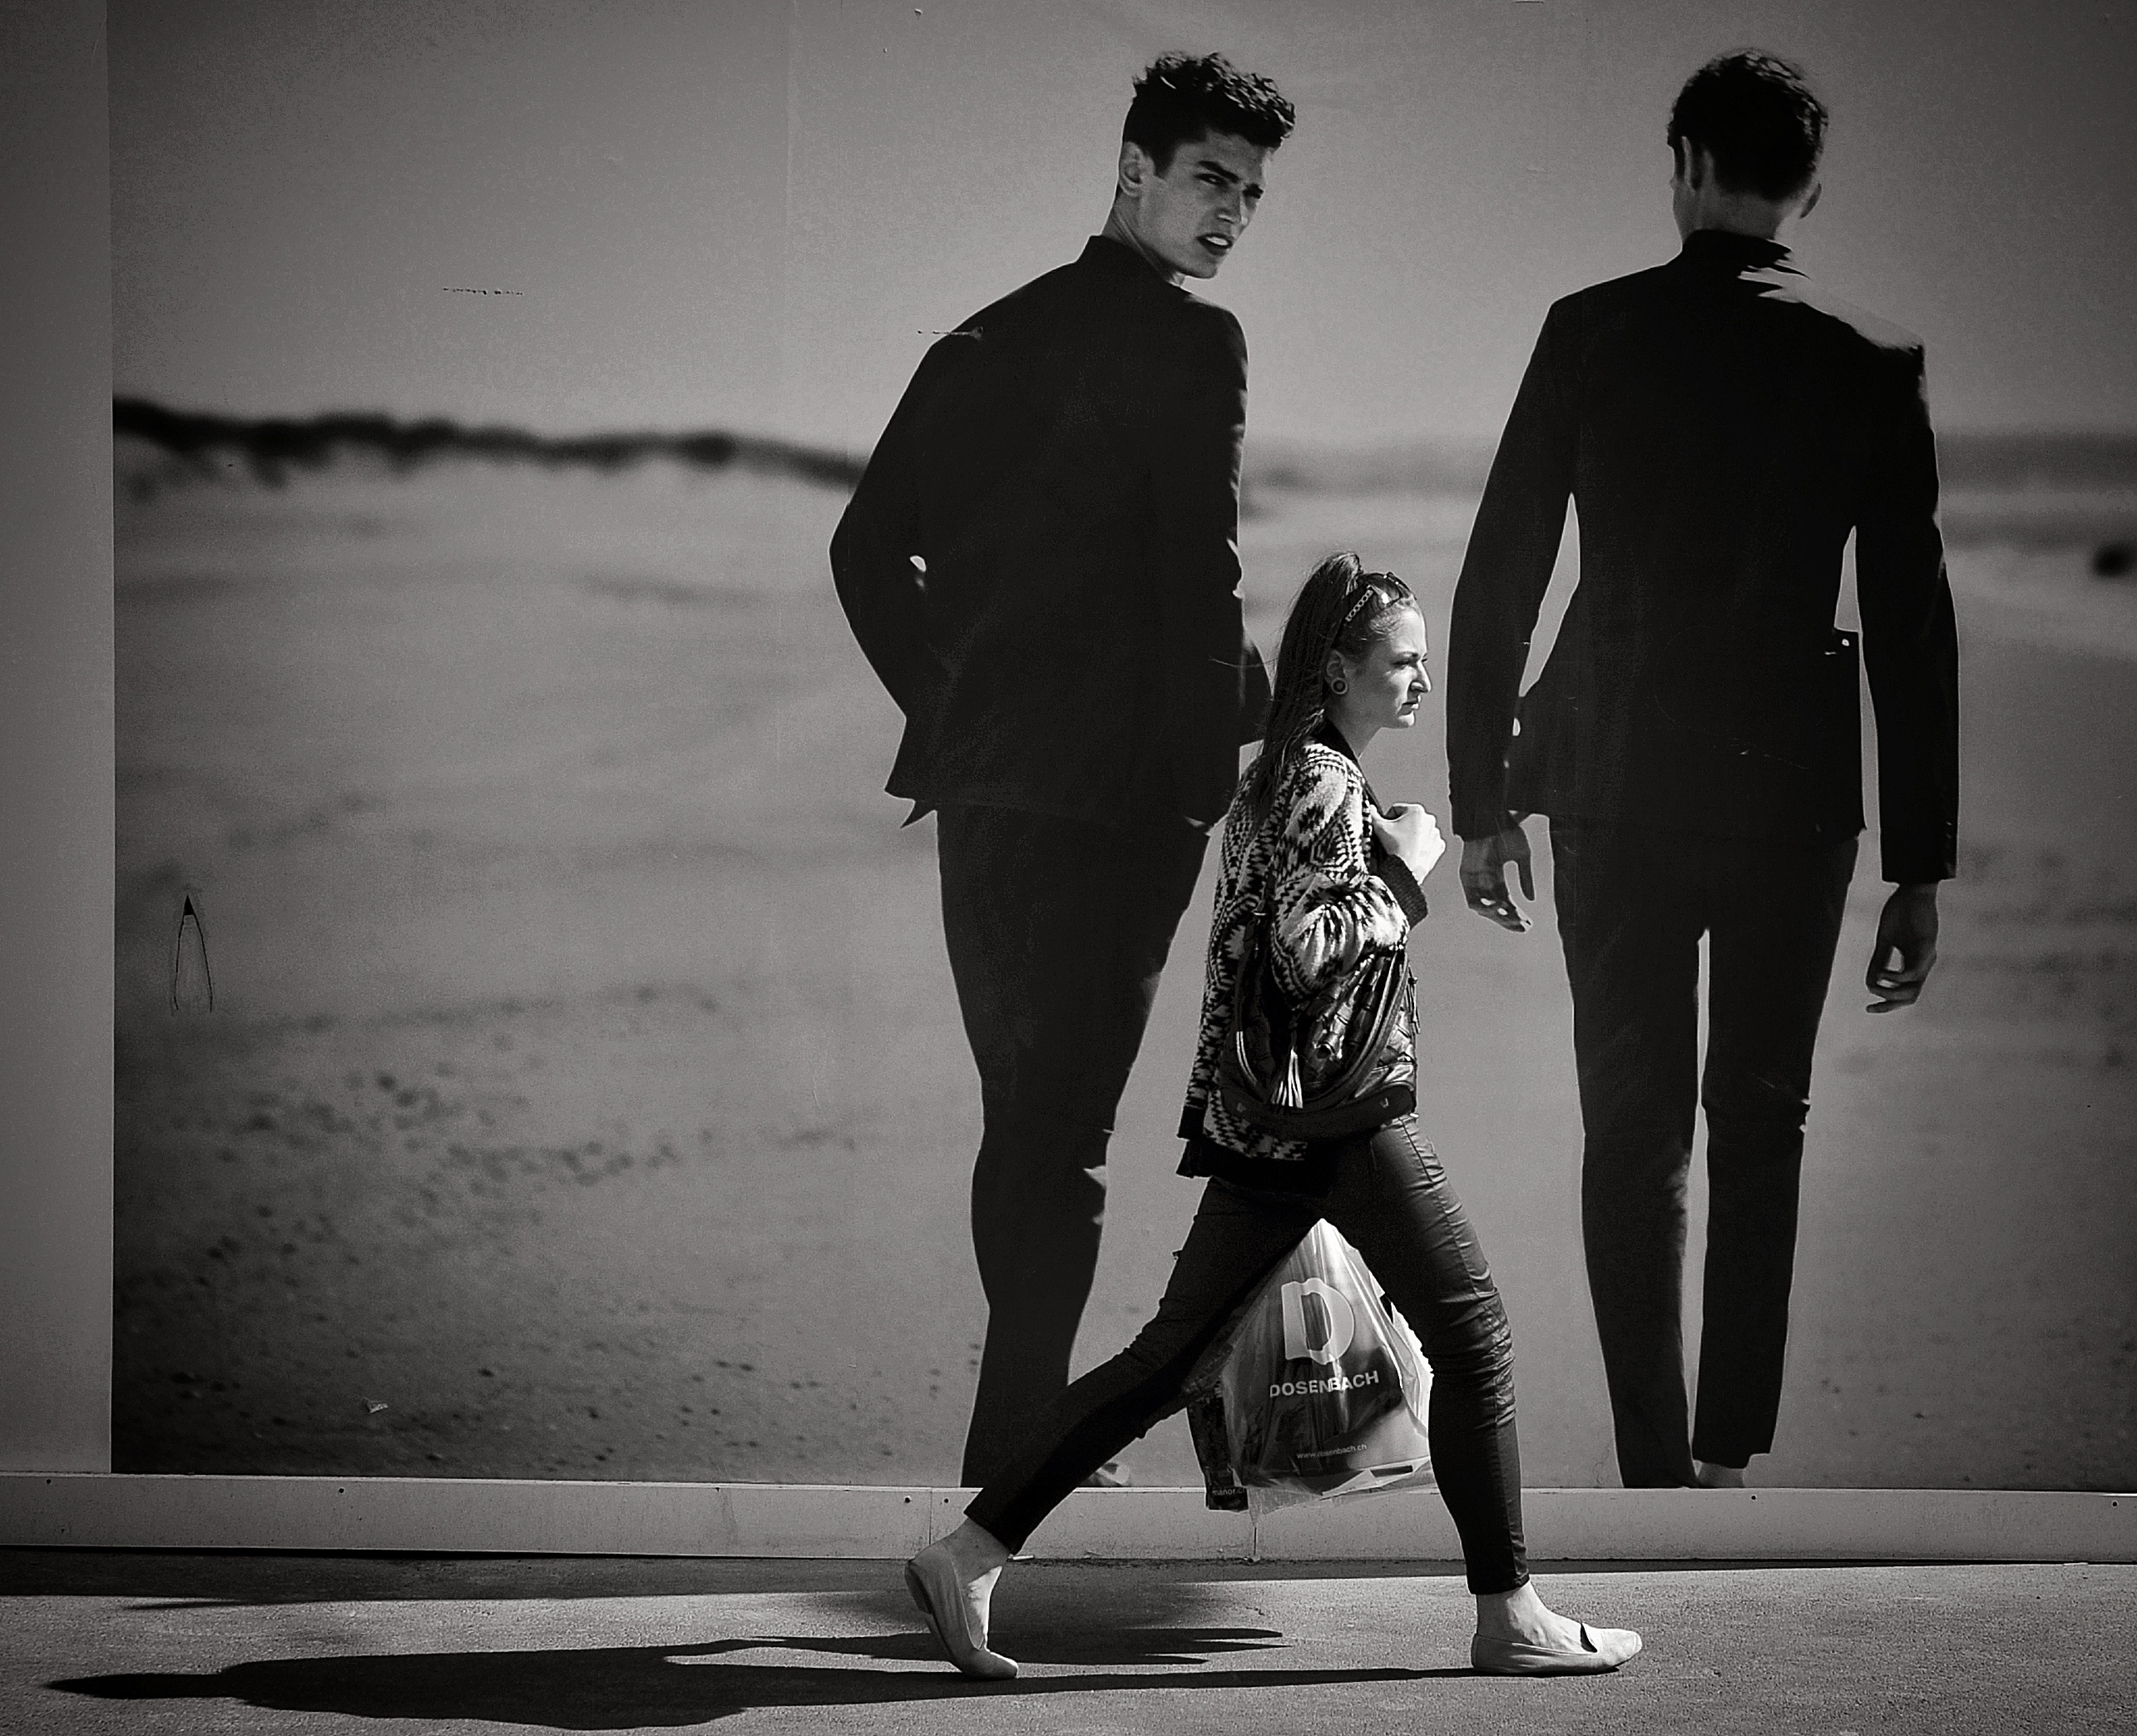
man, black and white, people, white, street, photography, urban, male, standing, fashion, black, monochrome, streetphotography, candid, women, swiss, beachlife, photograph, streetart, schweiz, switzerland, zurich, streetphoto, image, schwarzundweiss, streetscene, strassenszene, strassenfotografie, streetlife, streetpix, thomas8047, onthestreets, streetphotographer, 175528, zurichstreet, fascinationstreet, nikond300s, zara, z ri, streetartz ri, photo shoot, monochrome photography, film noir